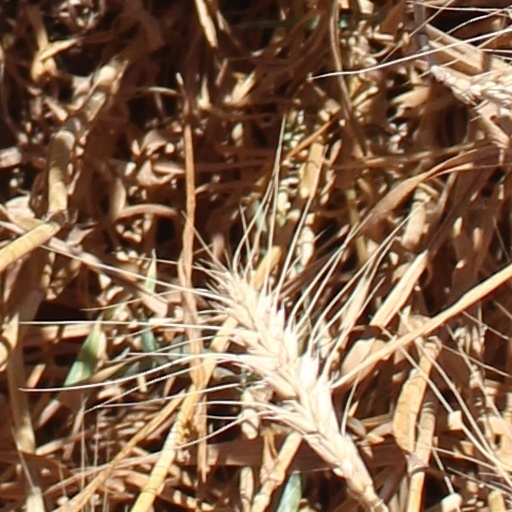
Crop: wheat